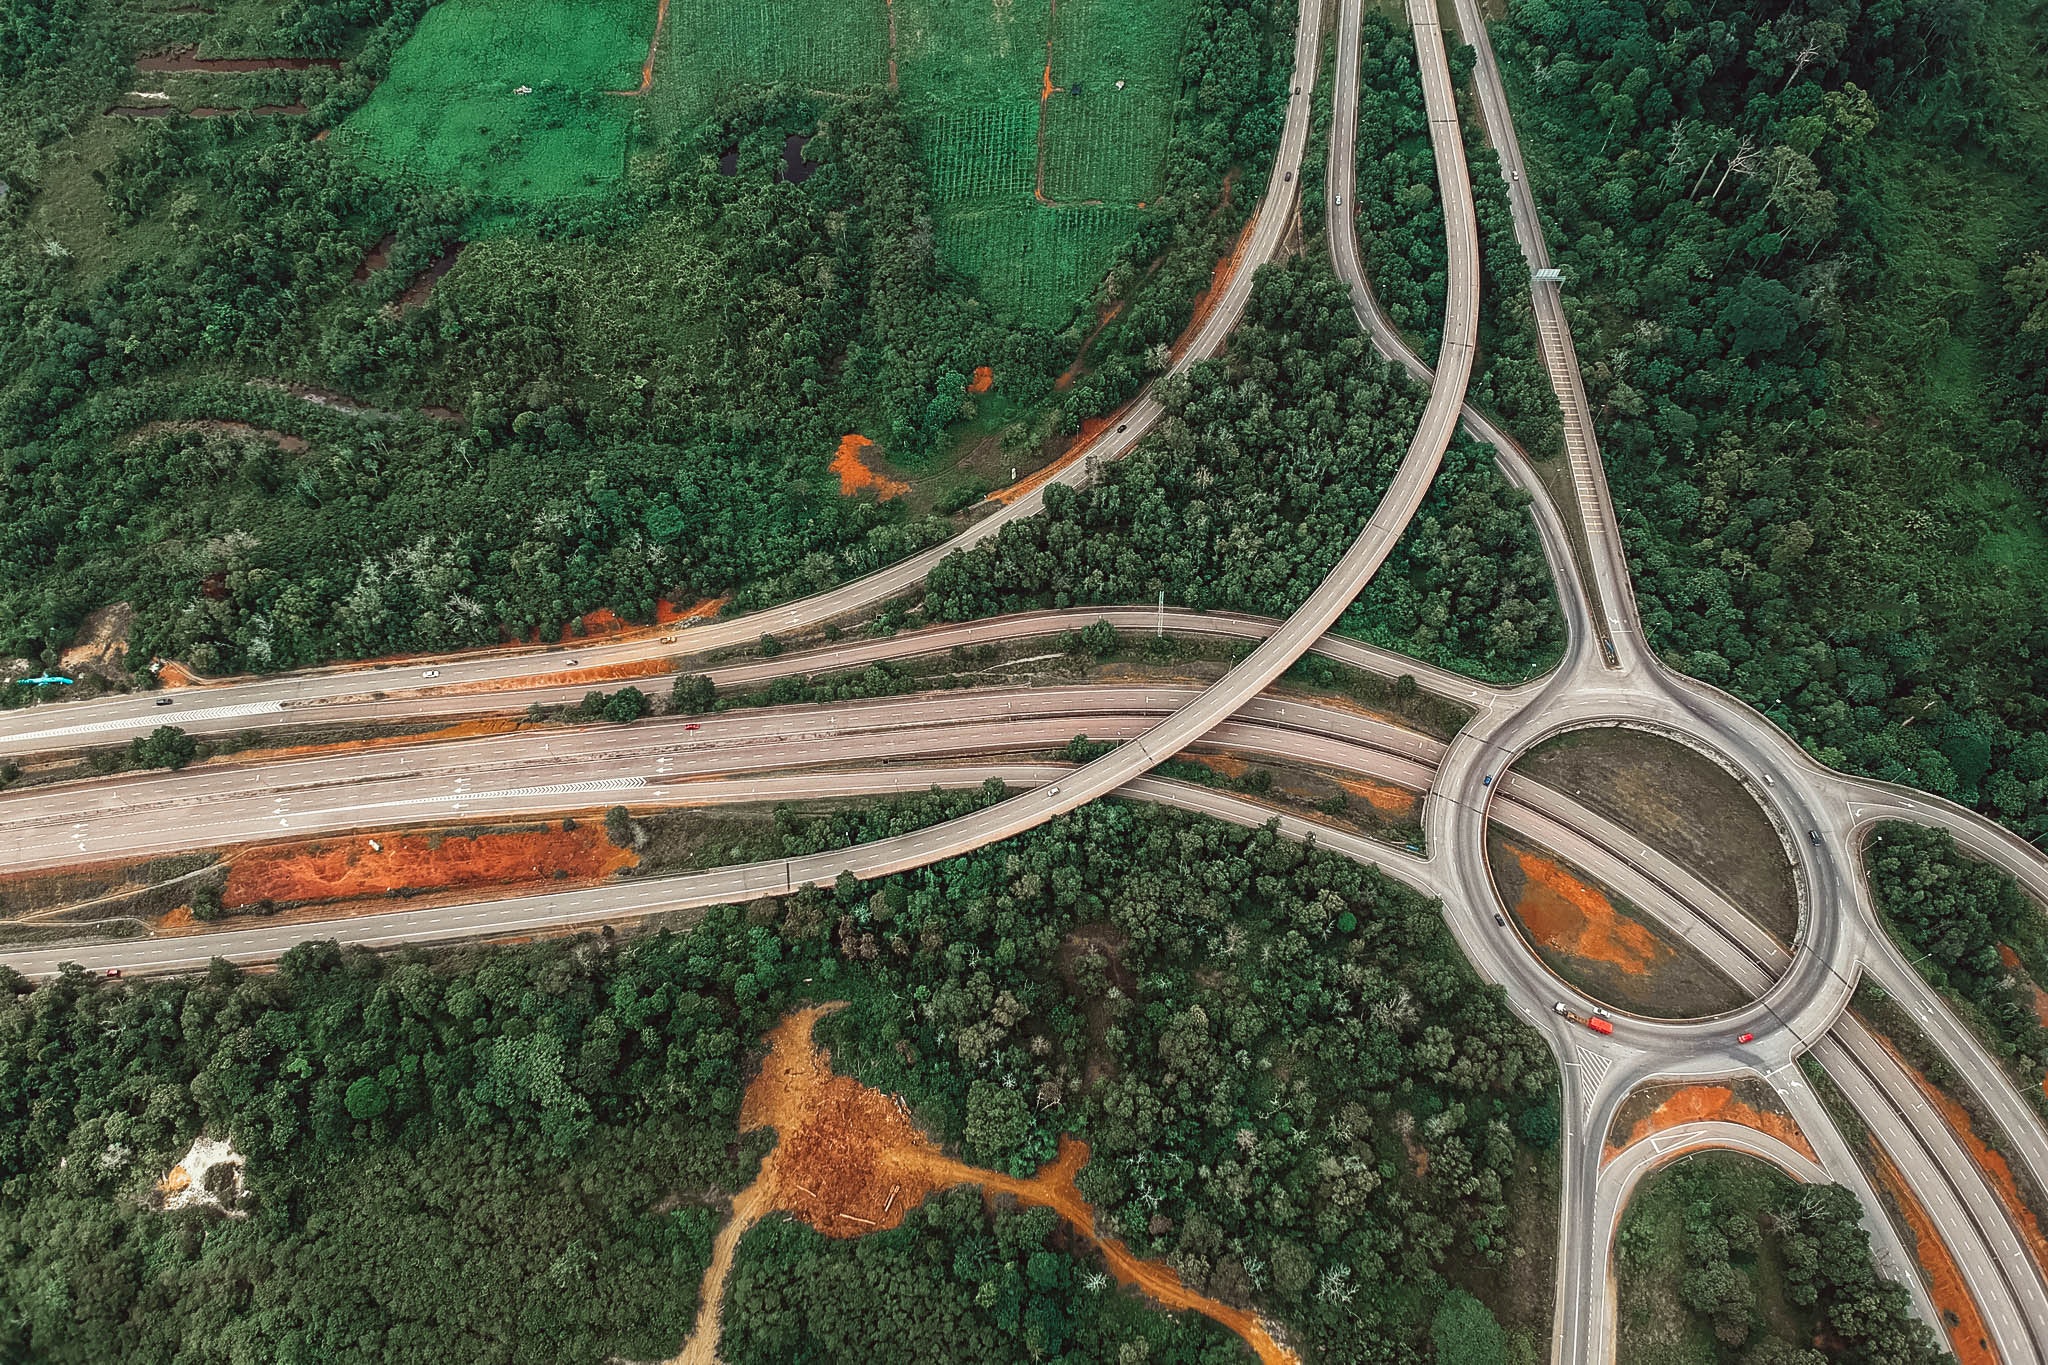
road, intersection, junction, highway, infrastructure, aerial photography, tree, thoroughfare, plant, nonbuilding structure, freeway